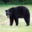
Label: bear